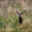
Label: deer